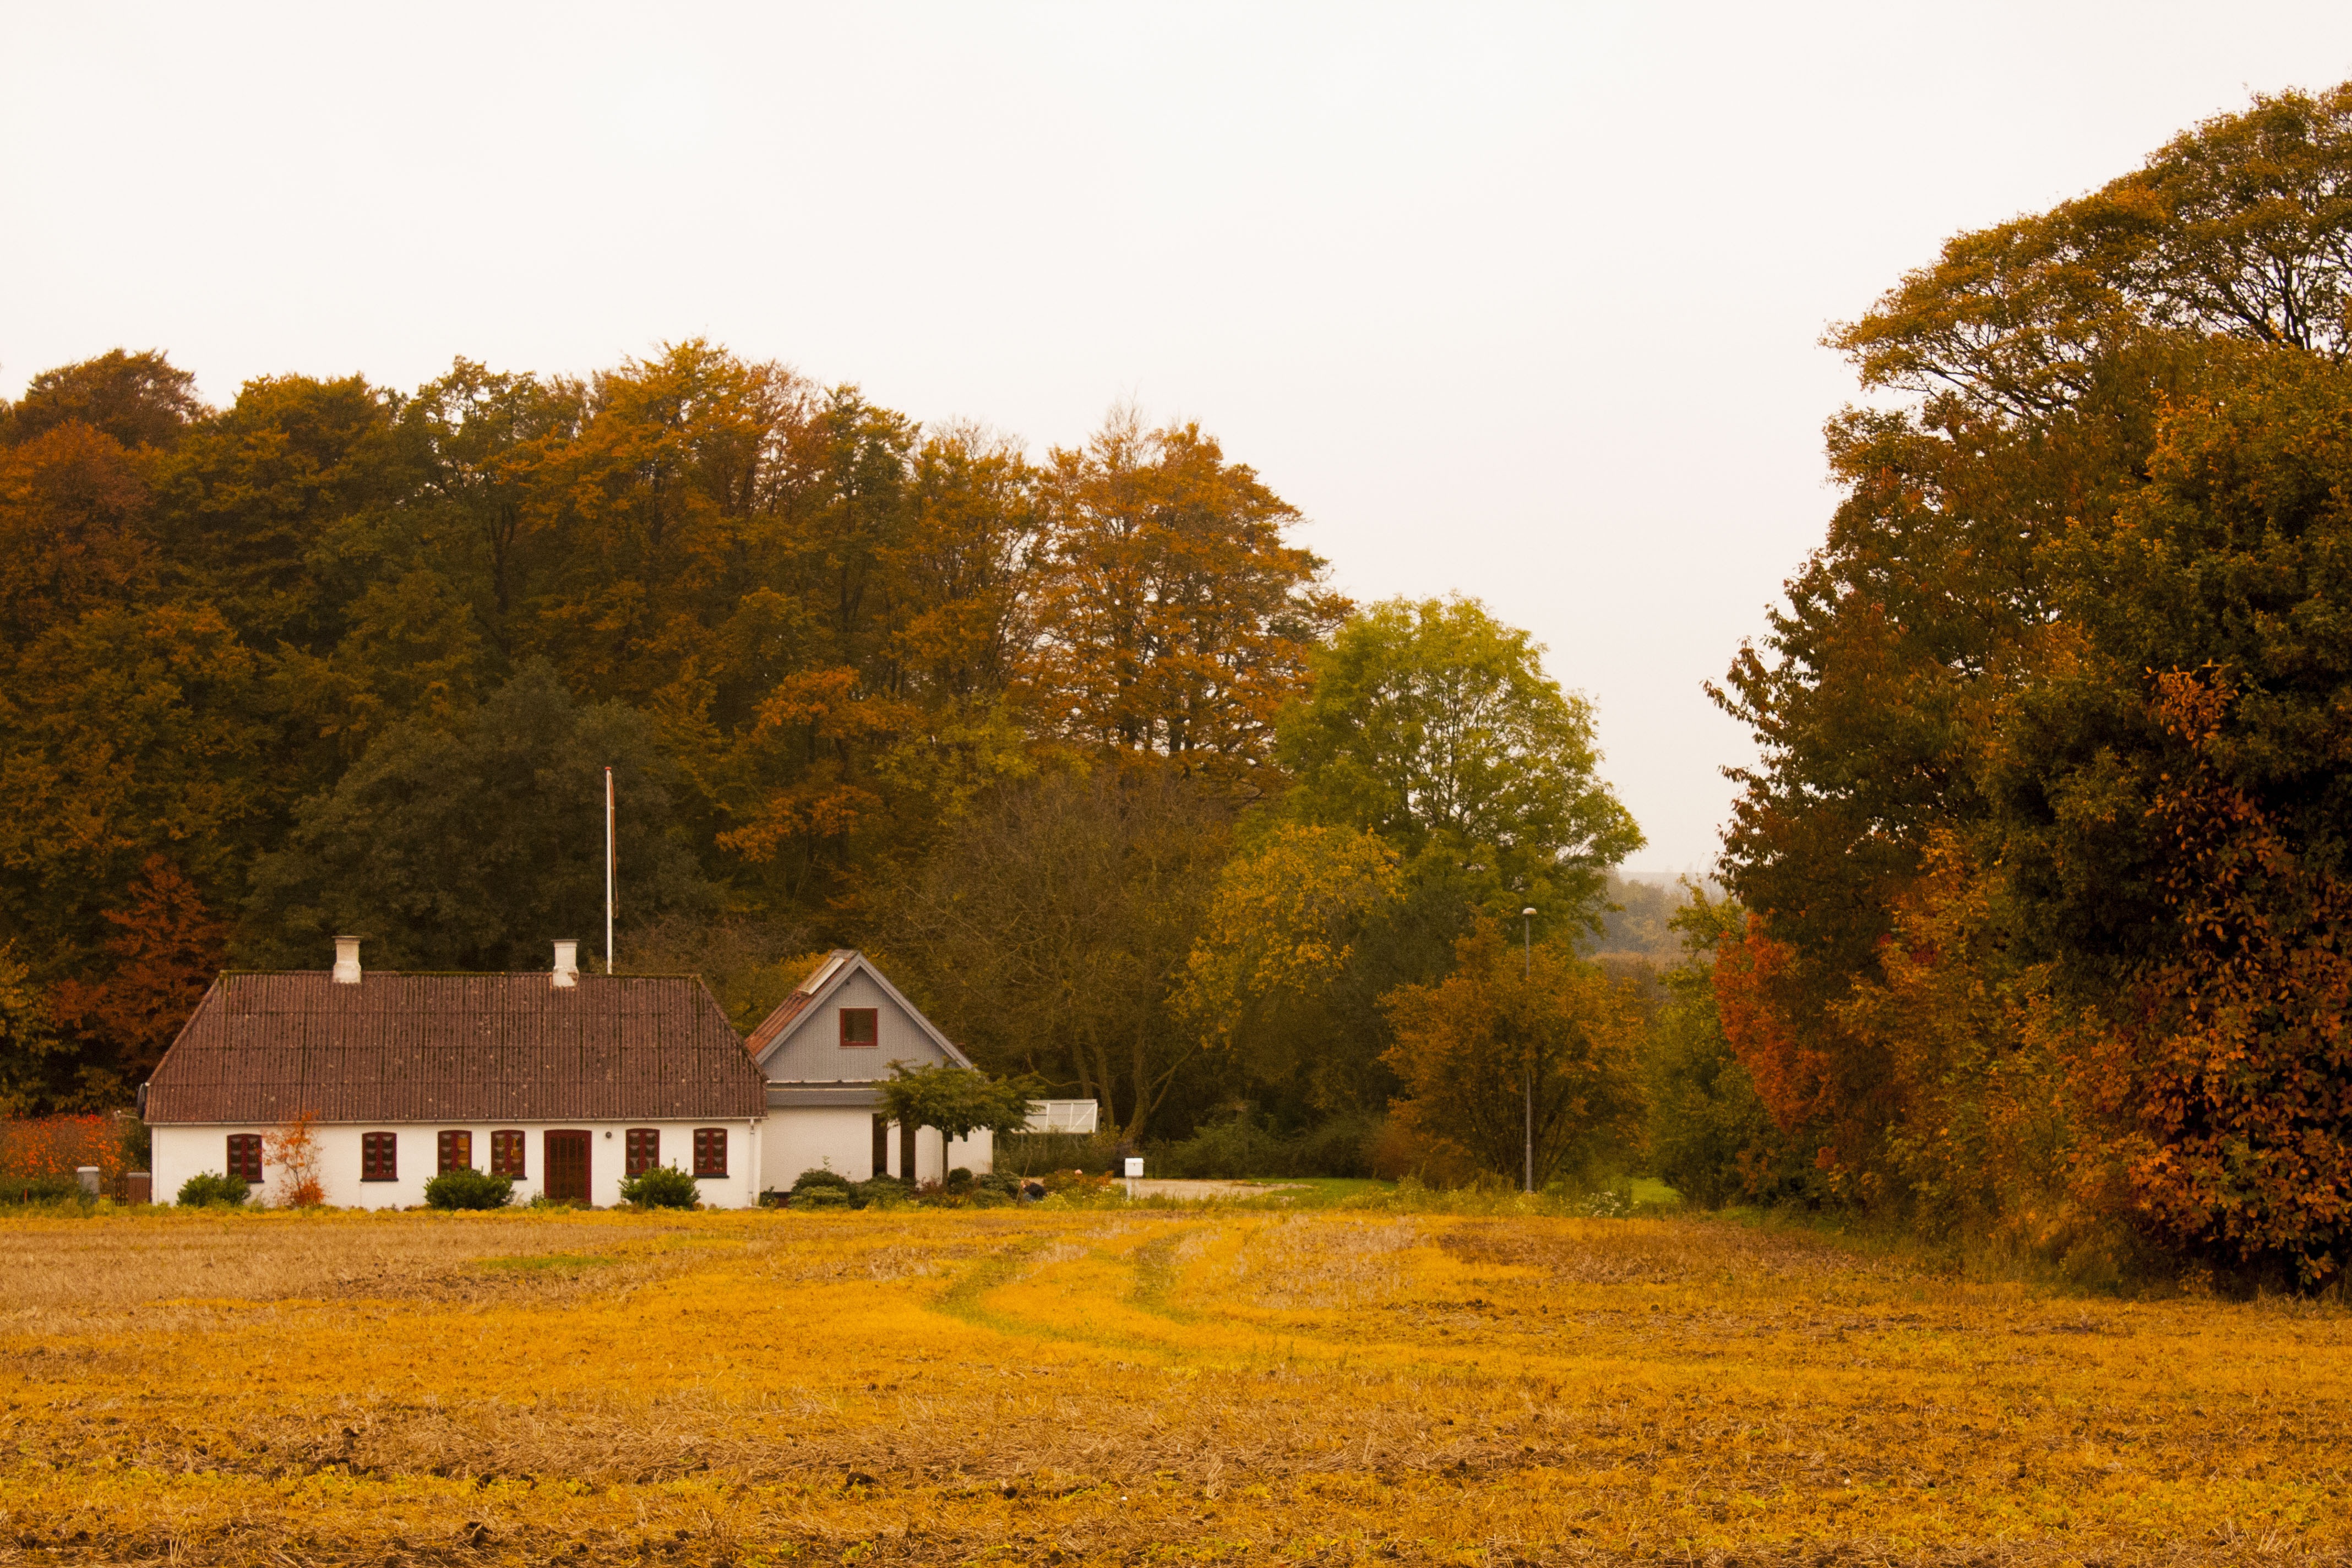
landscape, tree, nature, plant, sunset, field, farm, meadow, prairie, house, sunlight, morning, leaf, hill, flower, home, evening, autumn, exterior, season, denmark, afternoon, danish, rural area, woody plant